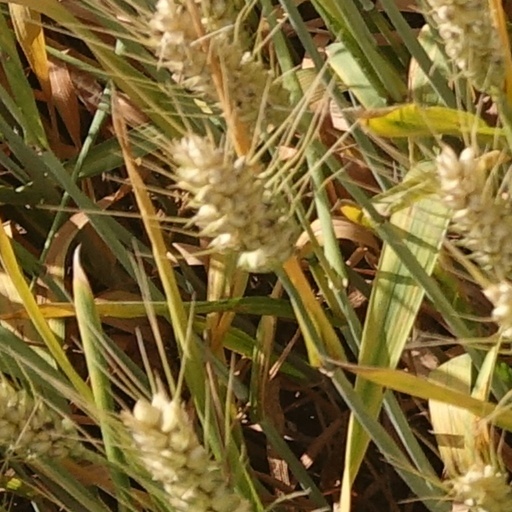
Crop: wheat